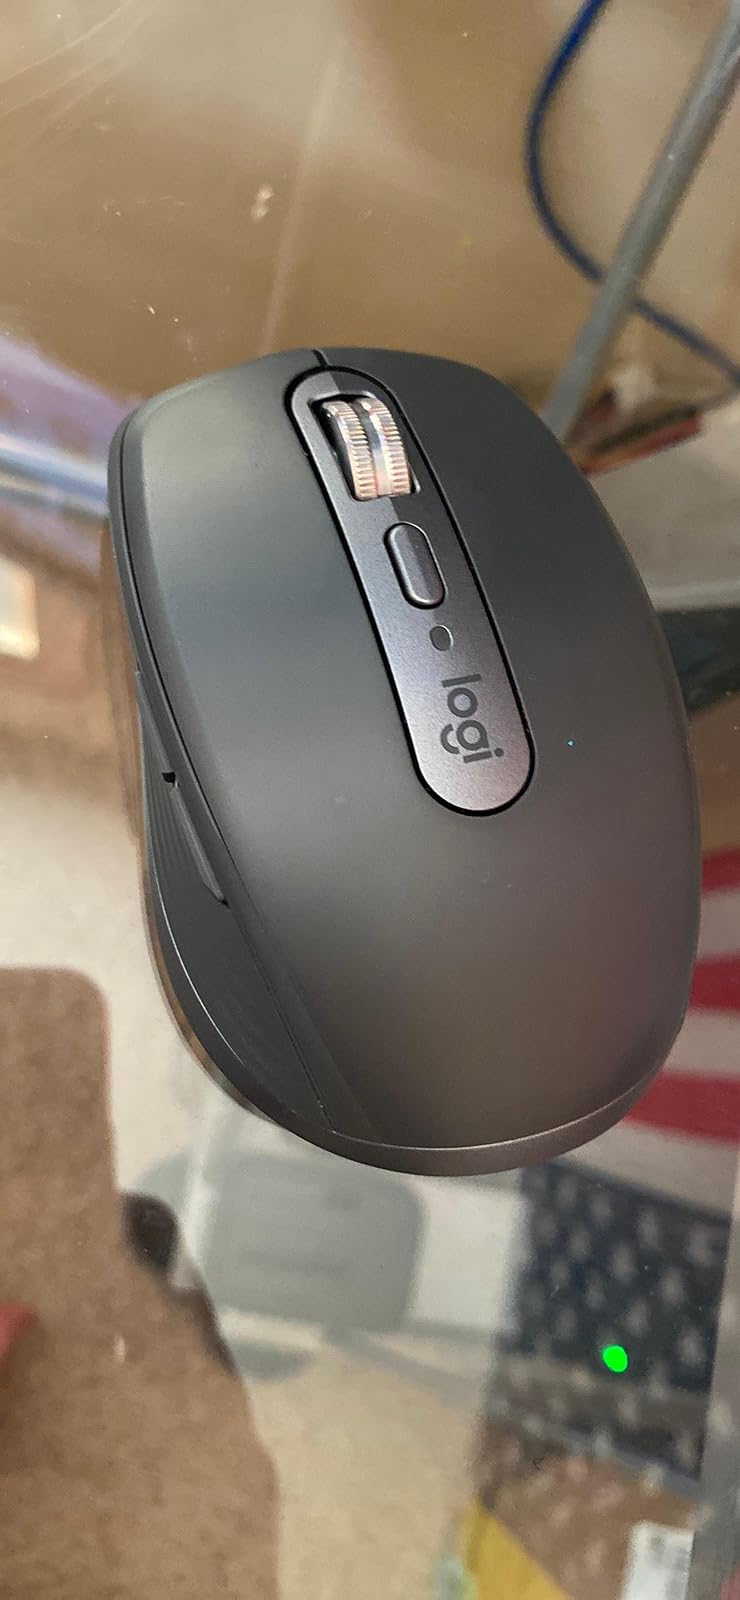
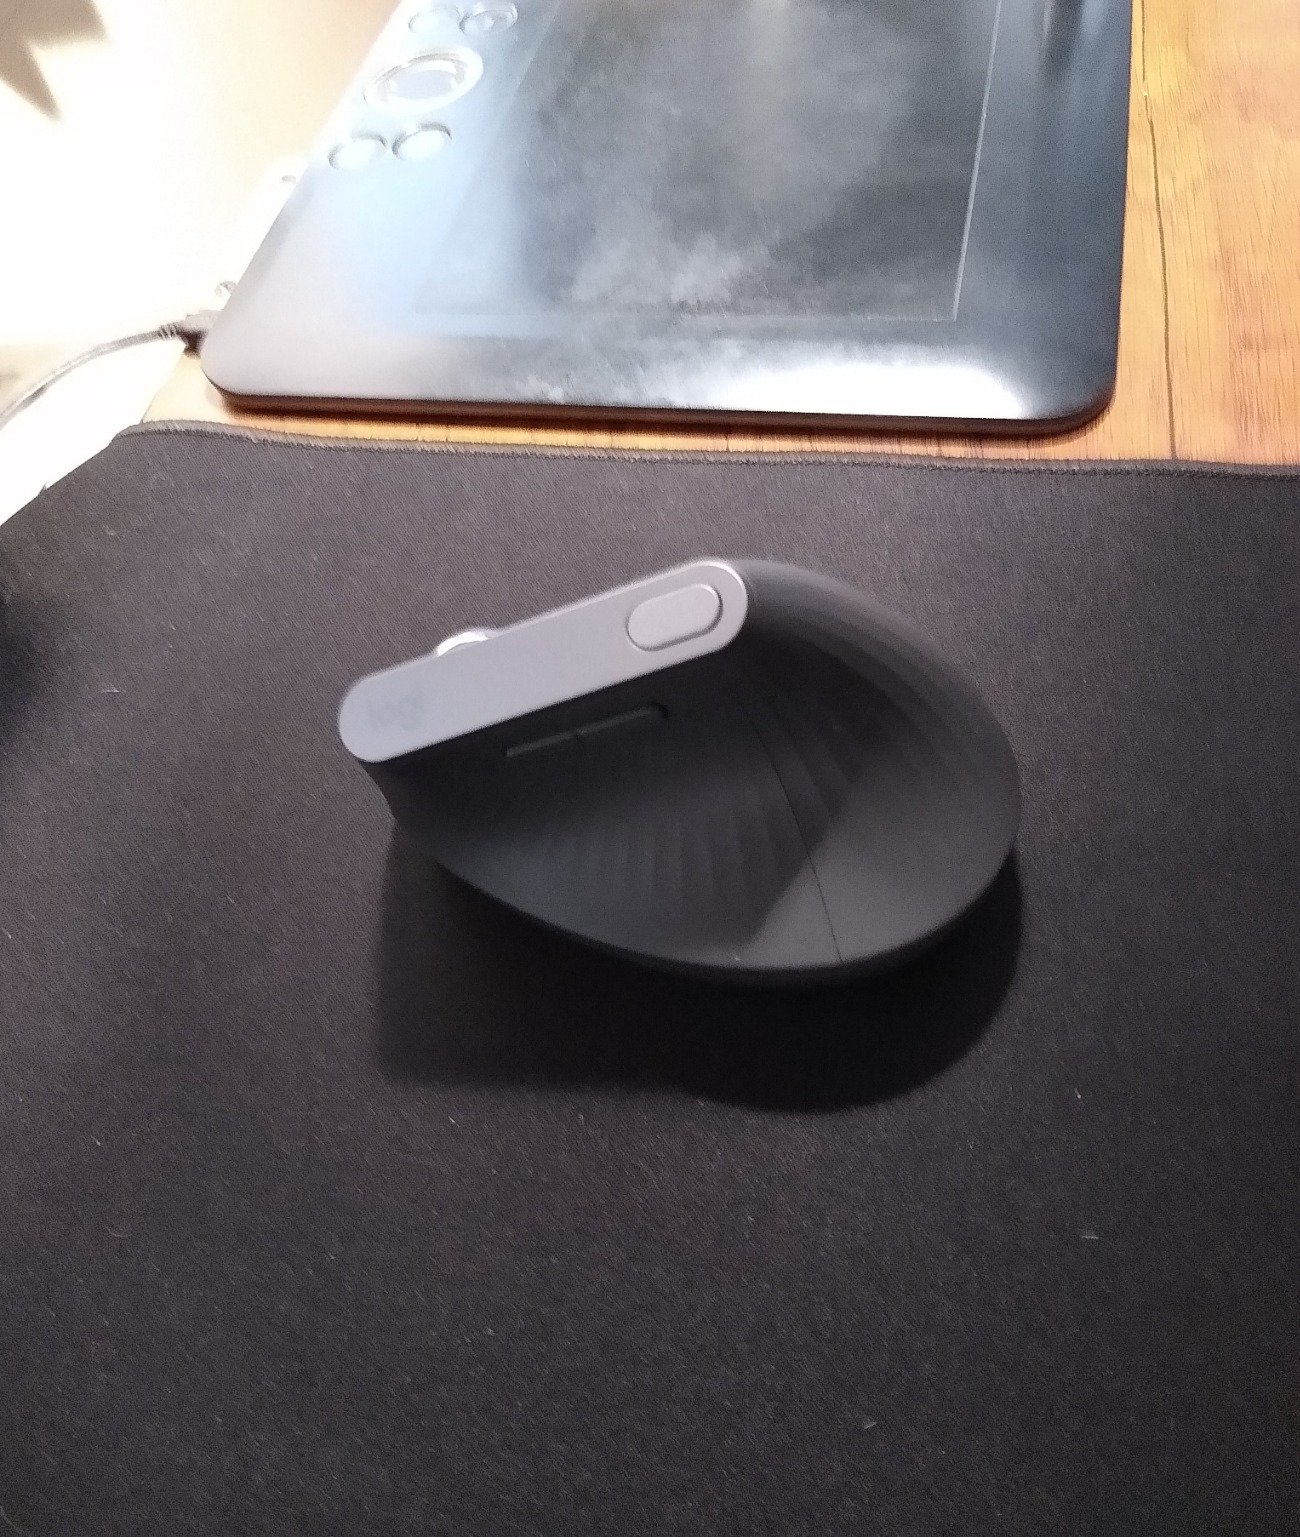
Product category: mouse
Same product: no